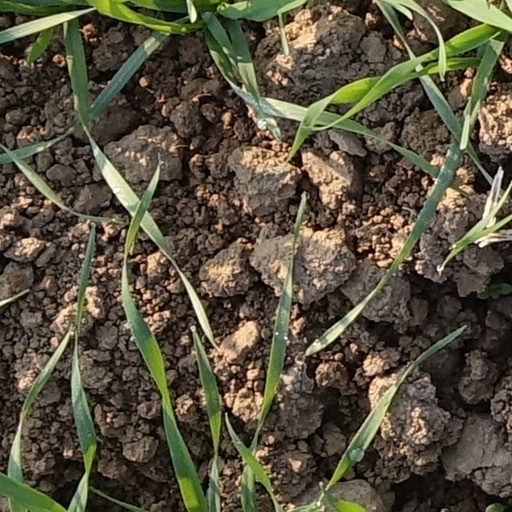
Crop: wheat